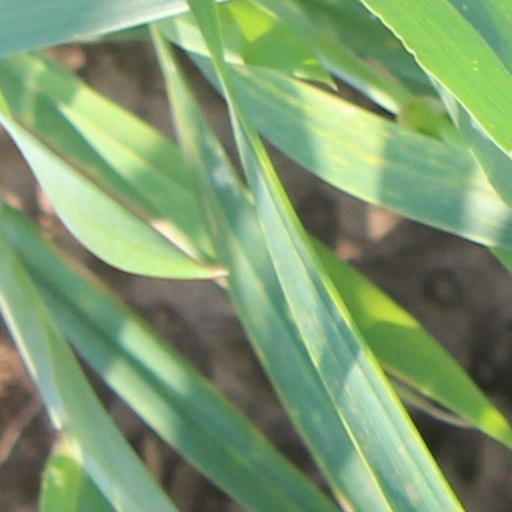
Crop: wheat